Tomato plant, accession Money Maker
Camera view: bottom (45 deg); turntable rotation: 30 degrees
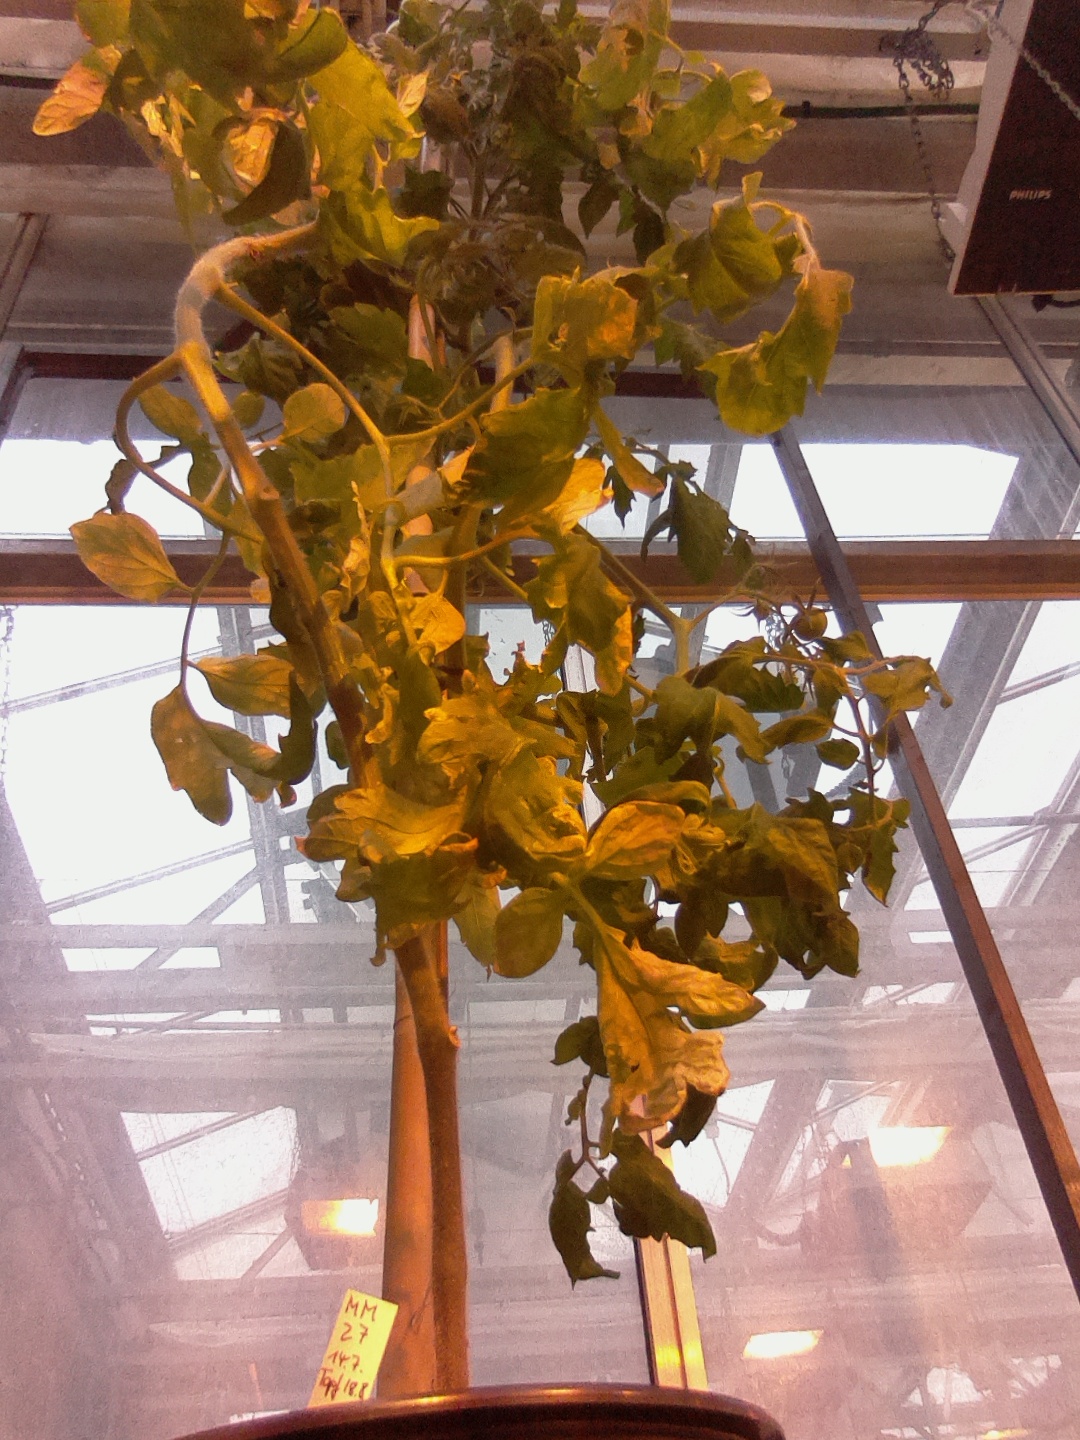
BBCH growth stage 76: 60%-70% of final fruit size